Saint Louis Zoo

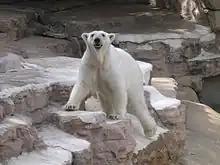
Polar bear in exhibit

In 2010, the zoo started "The Living Promise Campaign", a project that promised to raise $120 million to improve the zoo. In 2015, the zoo opened Polar Bear Point, a $16 million facility that includes different landscapes and exhibits about the polar bear's relationship with the Arctic ecosystem. Its first resident is named Kali, an orphaned polar bear donated to the zoo by the U.S. Fish and Wildlife Service. In 2017, the zoo added Centene Grizzly Ridge, an $11.1 million, 7,000 sq ft state-of-the-art habitat that replaced the bear grottoes built in 1921, which were used until 2015 when they were closed for the construction of Grizzly Ridge. Grizzly Ridge opened 15 September 2017 and is now home to two orphaned grizzlies from Montana. Huckleberry, or Huck, and his sister Finley were given to the zoo by the U.S. Fish and Wildlife Service. By the end of the project in 2014, the zoo had exceeded this goal by $14 million, which funded not only Grizzly Ridge or Polar Bear Point, but also Sea Lion Sound (a new and improved way of viewing the sea lions, including a walk-through tunnel), and improvements to other areas of the zoo such as Peabody Hall and River's Edge, among others.